Politics of Brunei

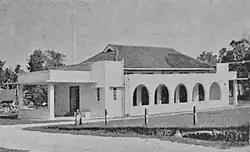
The 1959 promulgation of the Brunei Constitution took place at the Old Lapau

Prior to the independence of Brunei, the state is subject to by the 1959 Brunei Constitution as a British protected state. Sultan Omar Ali Saifuddien III established five councils—the Religious Council, the Privy Council, the Executive Council, the Legislative Council, and the Council of Succession—in accordance with the 1959 Brunei Constitution. The Sultan's judicial powers are within the jurisdiction of the Judiciary, an independent authority.